120-cell

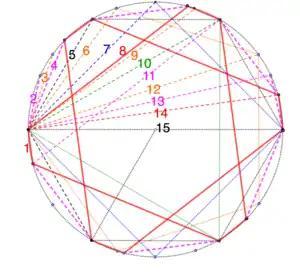
The major chords #1 - #15 join vertex pairs which are 1 - 15 edges apart on a Petrie polygon.

The annotated chord table is a complete bill of materials for constructing the 120-cell. All of the 2-polytopes, 3-polytopes and 4-polytopes in the 120-cell are made from the 15 1-polytopes in the table.